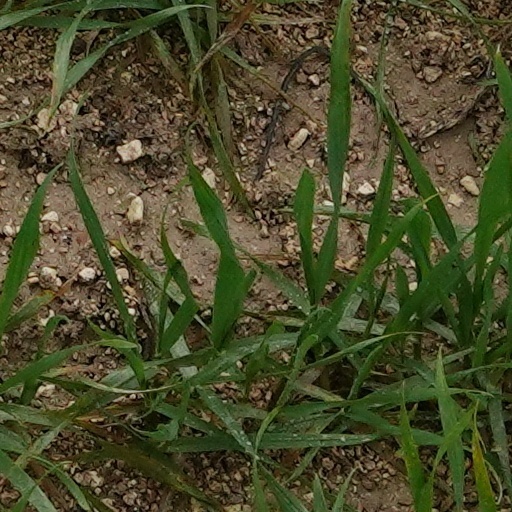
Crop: wheat